History of Cleveland

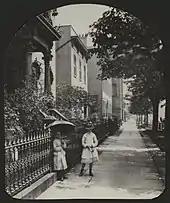
Prospect Avenue, 1875

The Civil War vaulted Cleveland into the first rank of American manufacturing cities and fueled unprecedented growth. It became home to numerous major steel production firms and, in 1883, Samuel Mather co-founded Pickands Mather and Company in the city, specializing in shipping and iron mining. Cleveland also became one of the five main oil refining centers in the U.S. In 1870, Standard Oil began as a partnership based in Cleveland, between John D. Rockefeller, William Rockefeller, Henry M. Flagler, and Samuel Andrews. Many mansions were built along the city's more prominent streets, such as the Southworth House along Prospect Avenue, and those on Millionaire's Row, on Euclid Avenue.